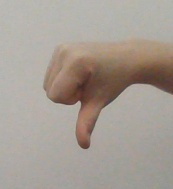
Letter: waw